Dré Bly

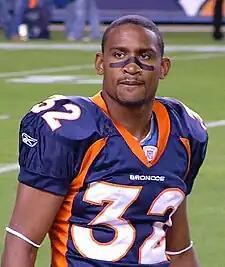
Bly with the Denver Broncos in 2007

Donald André Bly (born May 22, 1977) is an American football coach and former player who currently serves as the assistant defensive backs coach for the New York Jets of the National Football League (NFL). He played as a cornerback for 11 seasons in the NFL. He played college football for the North Carolina Tar Heels, earning All-American honors twice. Bly was selected by the St. Louis Rams in the second round of the 1999 NFL draft, and spent four seasons with the Rams, earning a Super Bowl ring with them in Super Bowl XXXIV. He was selected to two Pro Bowls during his four-year tenure with the Detroit Lions, and also played for the Denver Broncos and San Francisco 49ers.